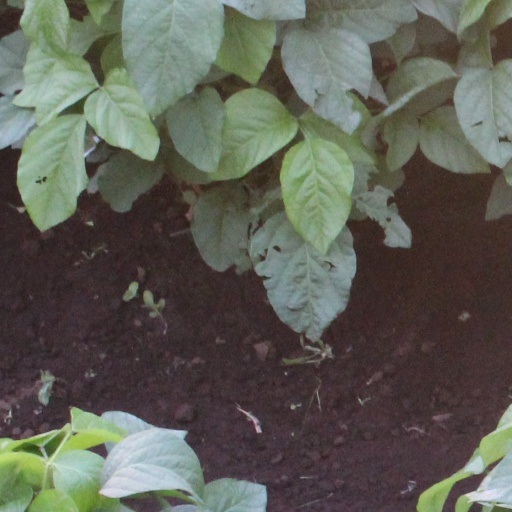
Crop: soybean